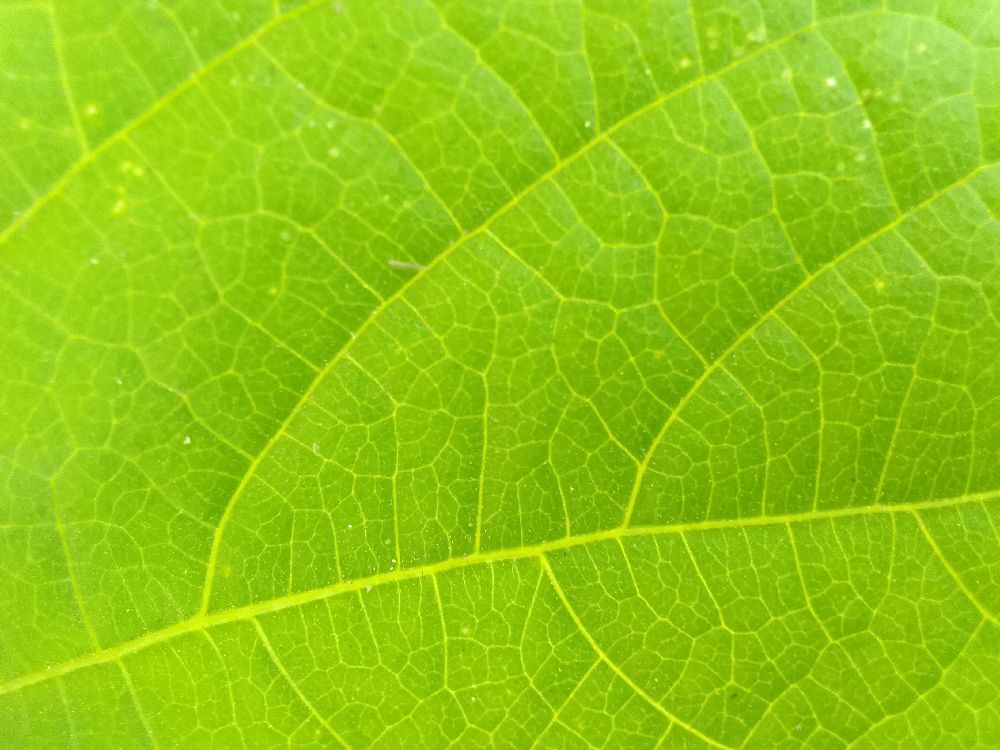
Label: healthy